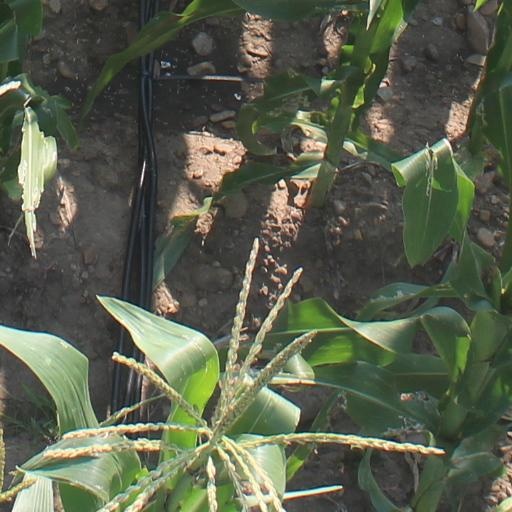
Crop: maize; corn